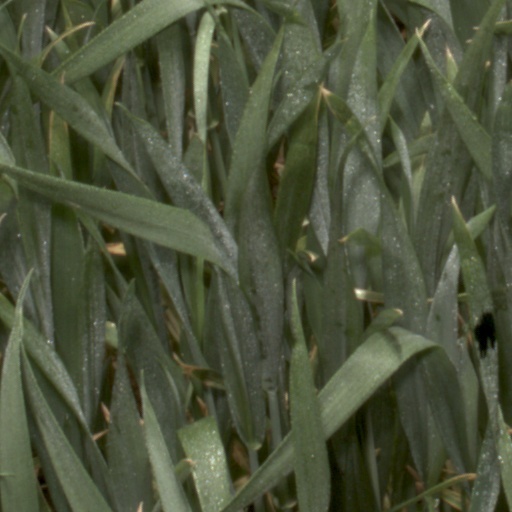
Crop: wheat